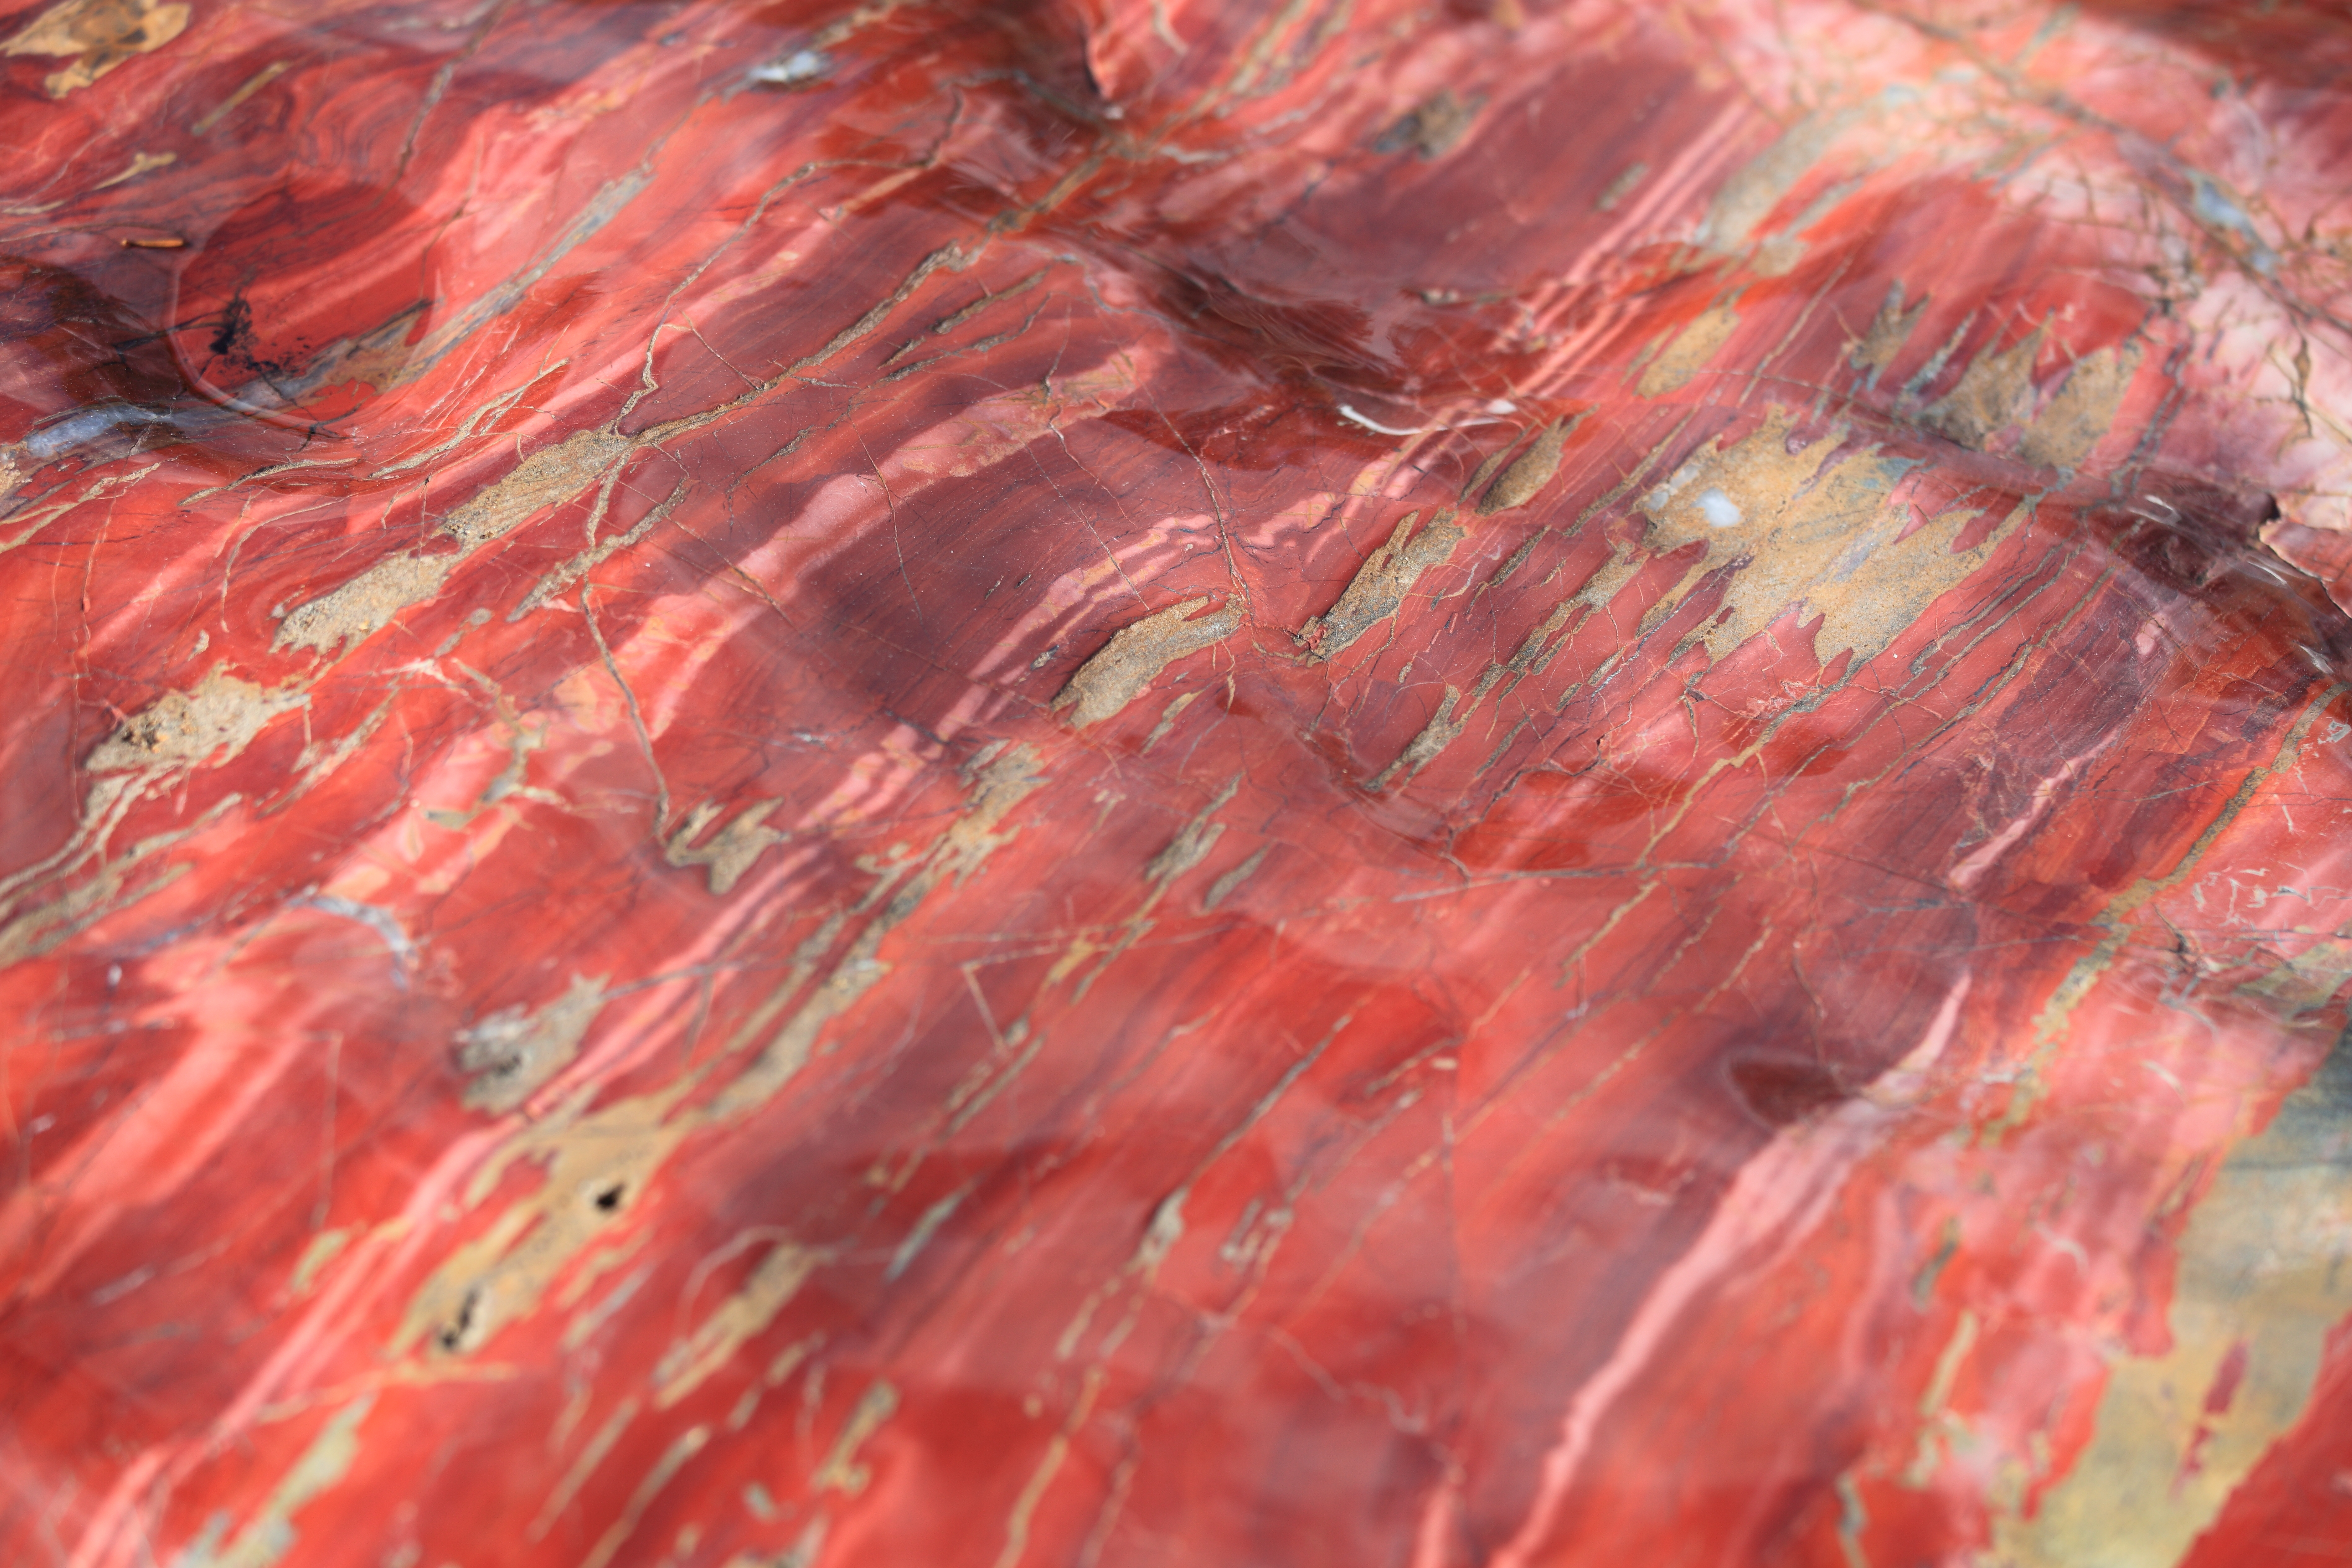
rock, texture, high, red, material, painting, art, cool image, 5d, hires, markii, hi, res, resolution, modern art, acrylic paint, geological phenomenon